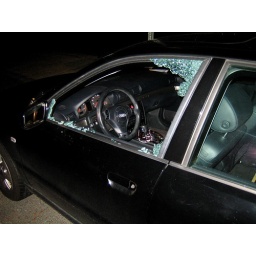
Nobuko's shattered window -- a neighbor phone the police, &amp;amp; helped find the perp nearby in the neighborhood // Cambridge, MA